John Henry Chamberlain

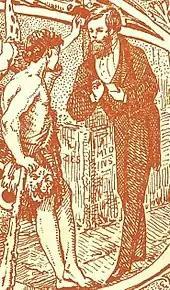
Chamberlain enrolling Hercules as a member of the Birmingham and Midland Institute: detail from an 1866 leaflet

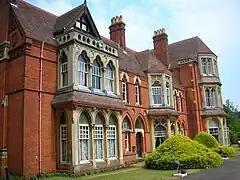
Highbury Hall, Moseley, commissioned by Joseph Chamberlain

Instead he went into partnership with William Martin who was already established as the city's public works architect. Chamberlain took the lead in design matters, while Martin saw to the more practical side of running an architectural practice.